Report on the restitution of African cultural heritage

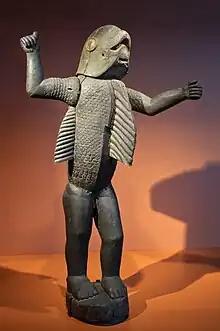
Royal statue from historical kingdom of Dahomey, representing King Béhanzin with features of a shark

The report followed a speech by Emmanuel Macron, president of France, on 28 November 2017 at Ouagadougou, Burkina Faso, in which he addressed the policy of France in sub-Saharan Africa. The French president commissioned two academics to assess the history and composition of state-owned collections in France, as well as claims and reasons and subsequent steps for eventual restitutions. His motivation for a fundamental reorientation of the cultural policy of France with regard to Africa was expressed in the following words: "I am from a generation of French people for whom the crimes of European colonization cannot be disputed and are part of our history."